Alexander Pechersky

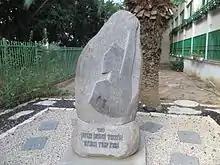
Alexander Pechersky memorial in Tel Aviv

Alexander Pechersky features prominently in a Dutch-Soviet documentary "Revolt in Sobibor" (1989) by director Pavel Kogan. An award-winning documentary about the escape was made by Claude Lanzmann, entitled "Sobibor, 14 Octobre 1943, 16 heures".